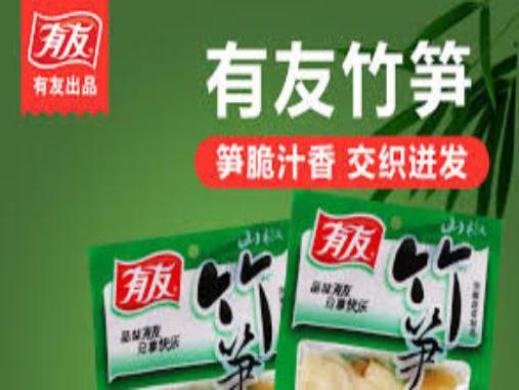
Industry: Food